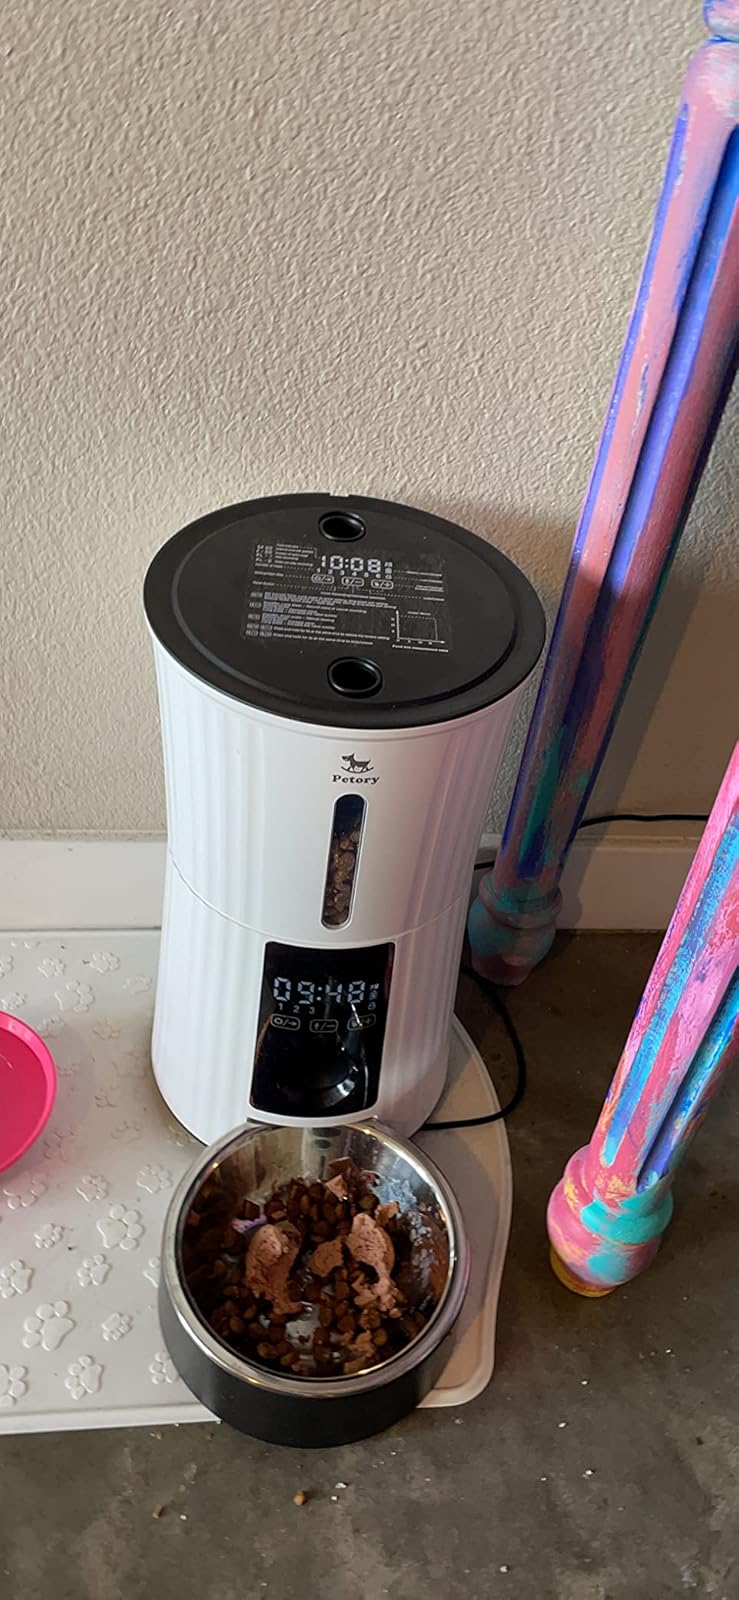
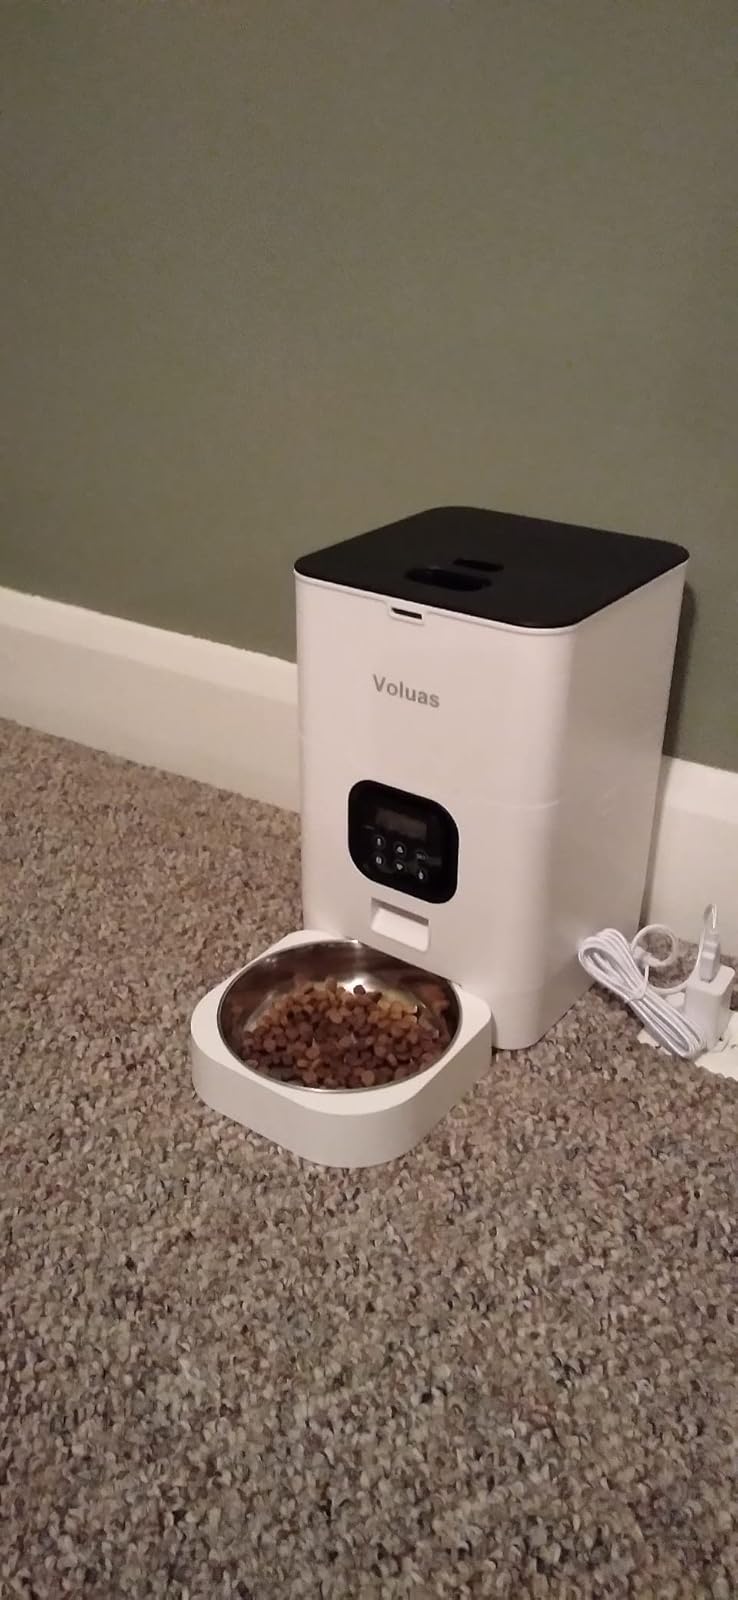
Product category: items_feeder
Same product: no